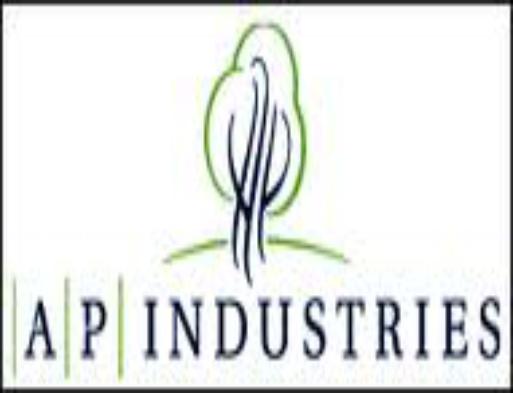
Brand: AP Industries
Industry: Others